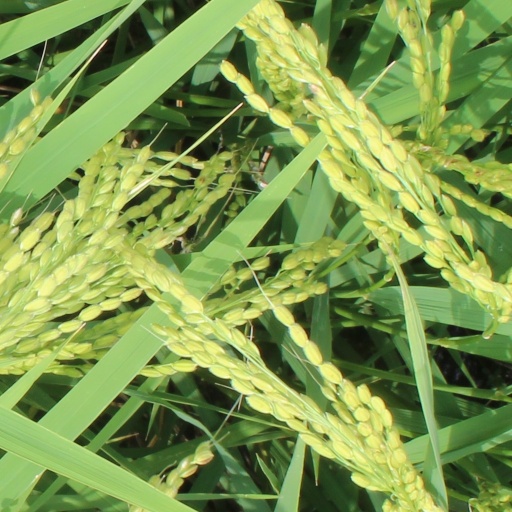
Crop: rice